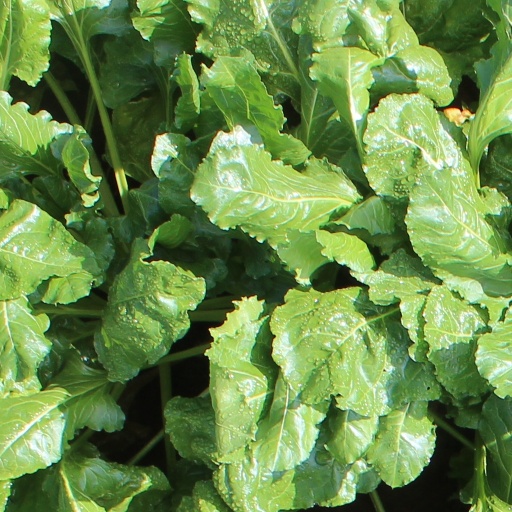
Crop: sugar beet